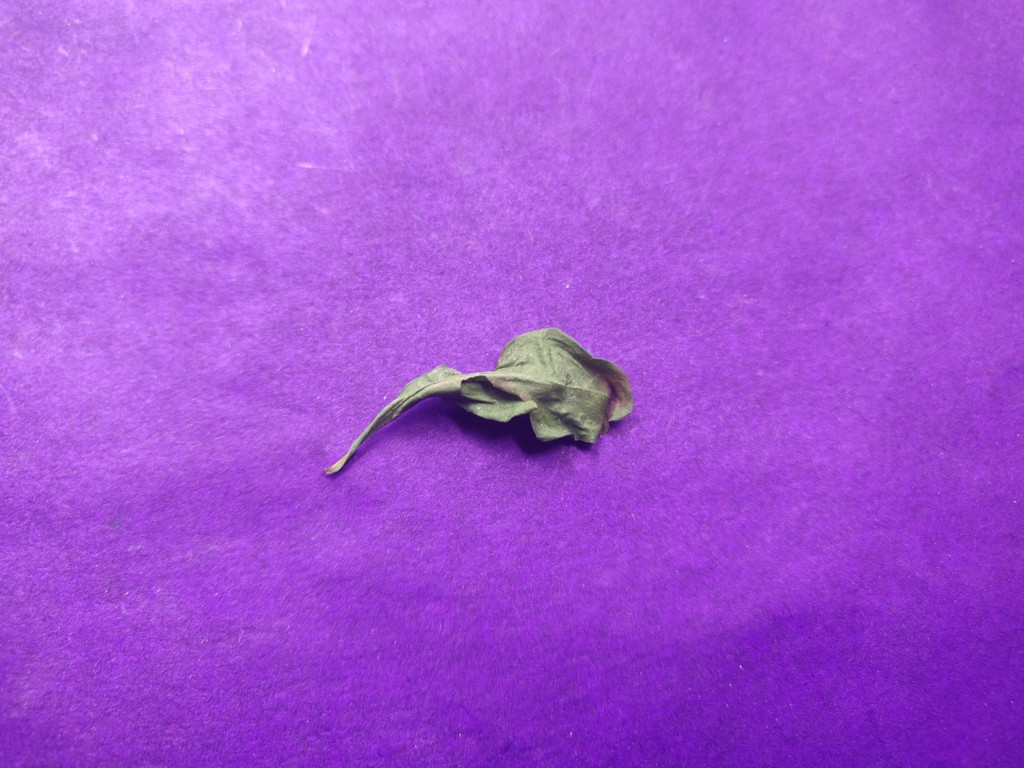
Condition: Dried
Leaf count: single
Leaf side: unknown